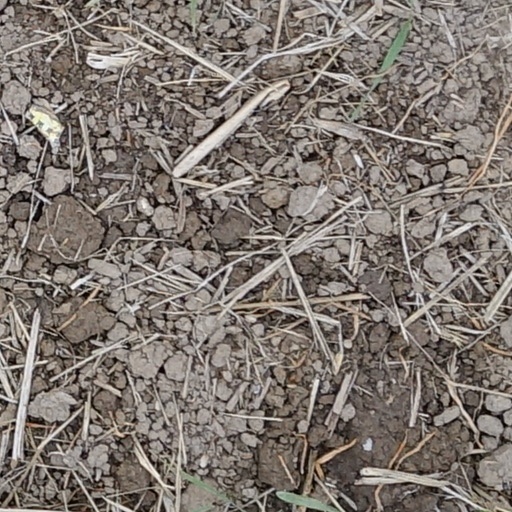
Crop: wheat